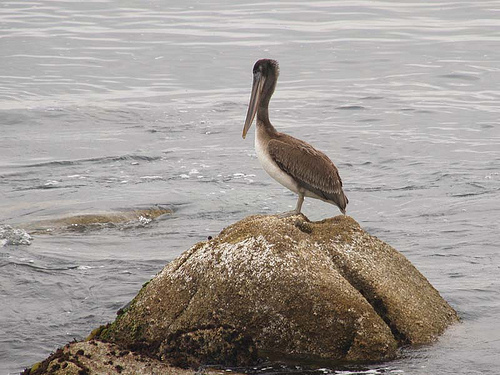
large bird, with a white underside, brown-grayish colored topside, with black secondaries, long,skinny gray bil.
this is a larger dark gray bird that has a long neck and a long gray beak.
the bird has a long bill that is brown and a white belly.
with its large bill, white breast, and gray body, the bird is clearly meant for the water.
this bird has a white belly and breast with a long bill.
this bird has wings that are rown and has a long black bill
this large bird has a white belly and throat and a brown nape, back and wings with a very large long, broad bill and a long neck.
the bird has a long black bill that is deep and a white belly.
the bird has a large bill that deep as well as white breast and belly.
a brown bird with a white belly and a long beak.
Species: Brown Pelican